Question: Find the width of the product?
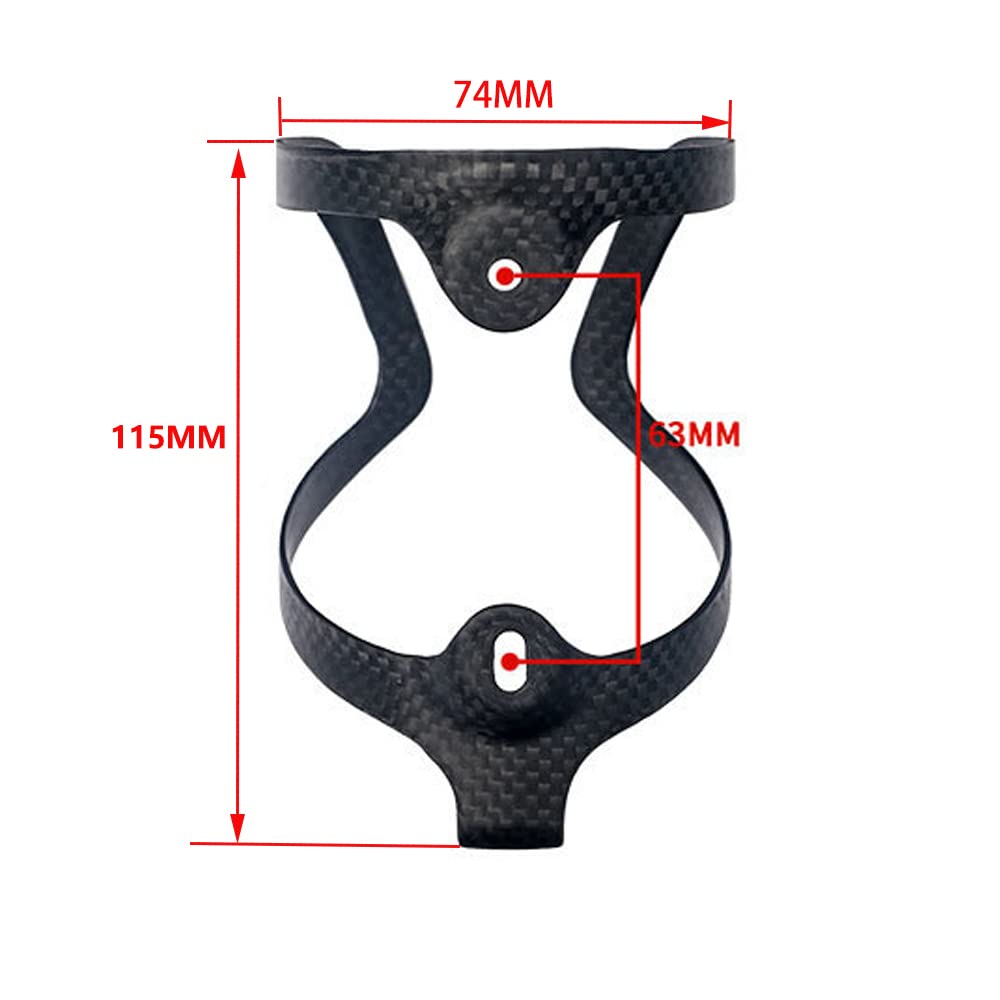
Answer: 63.0 millimetre